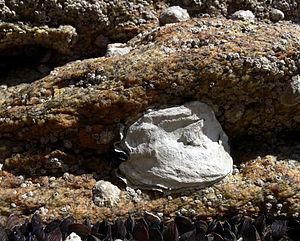
L'huître adapte la forme de sa coquille à celle de ses voisines ou de l'environnement rocheux
Le genre Ostrea rassemble des coquillages dont le nombre d'espèces est modeste, mais qui ont colonisé de nombreux milieux.
La dénomination vernaculaire huître désigne les mollusques marins bivalves de la famille des Ostreidae et plus largement de la super-famille des Ostreoidea. Les huîtres ne vivent que dans l'eau salée ou saumâtre et se trouvent dans toutes les mers. Ces mollusques sessiles vivent à l'état naturel fixés sur un substrat rocheux.